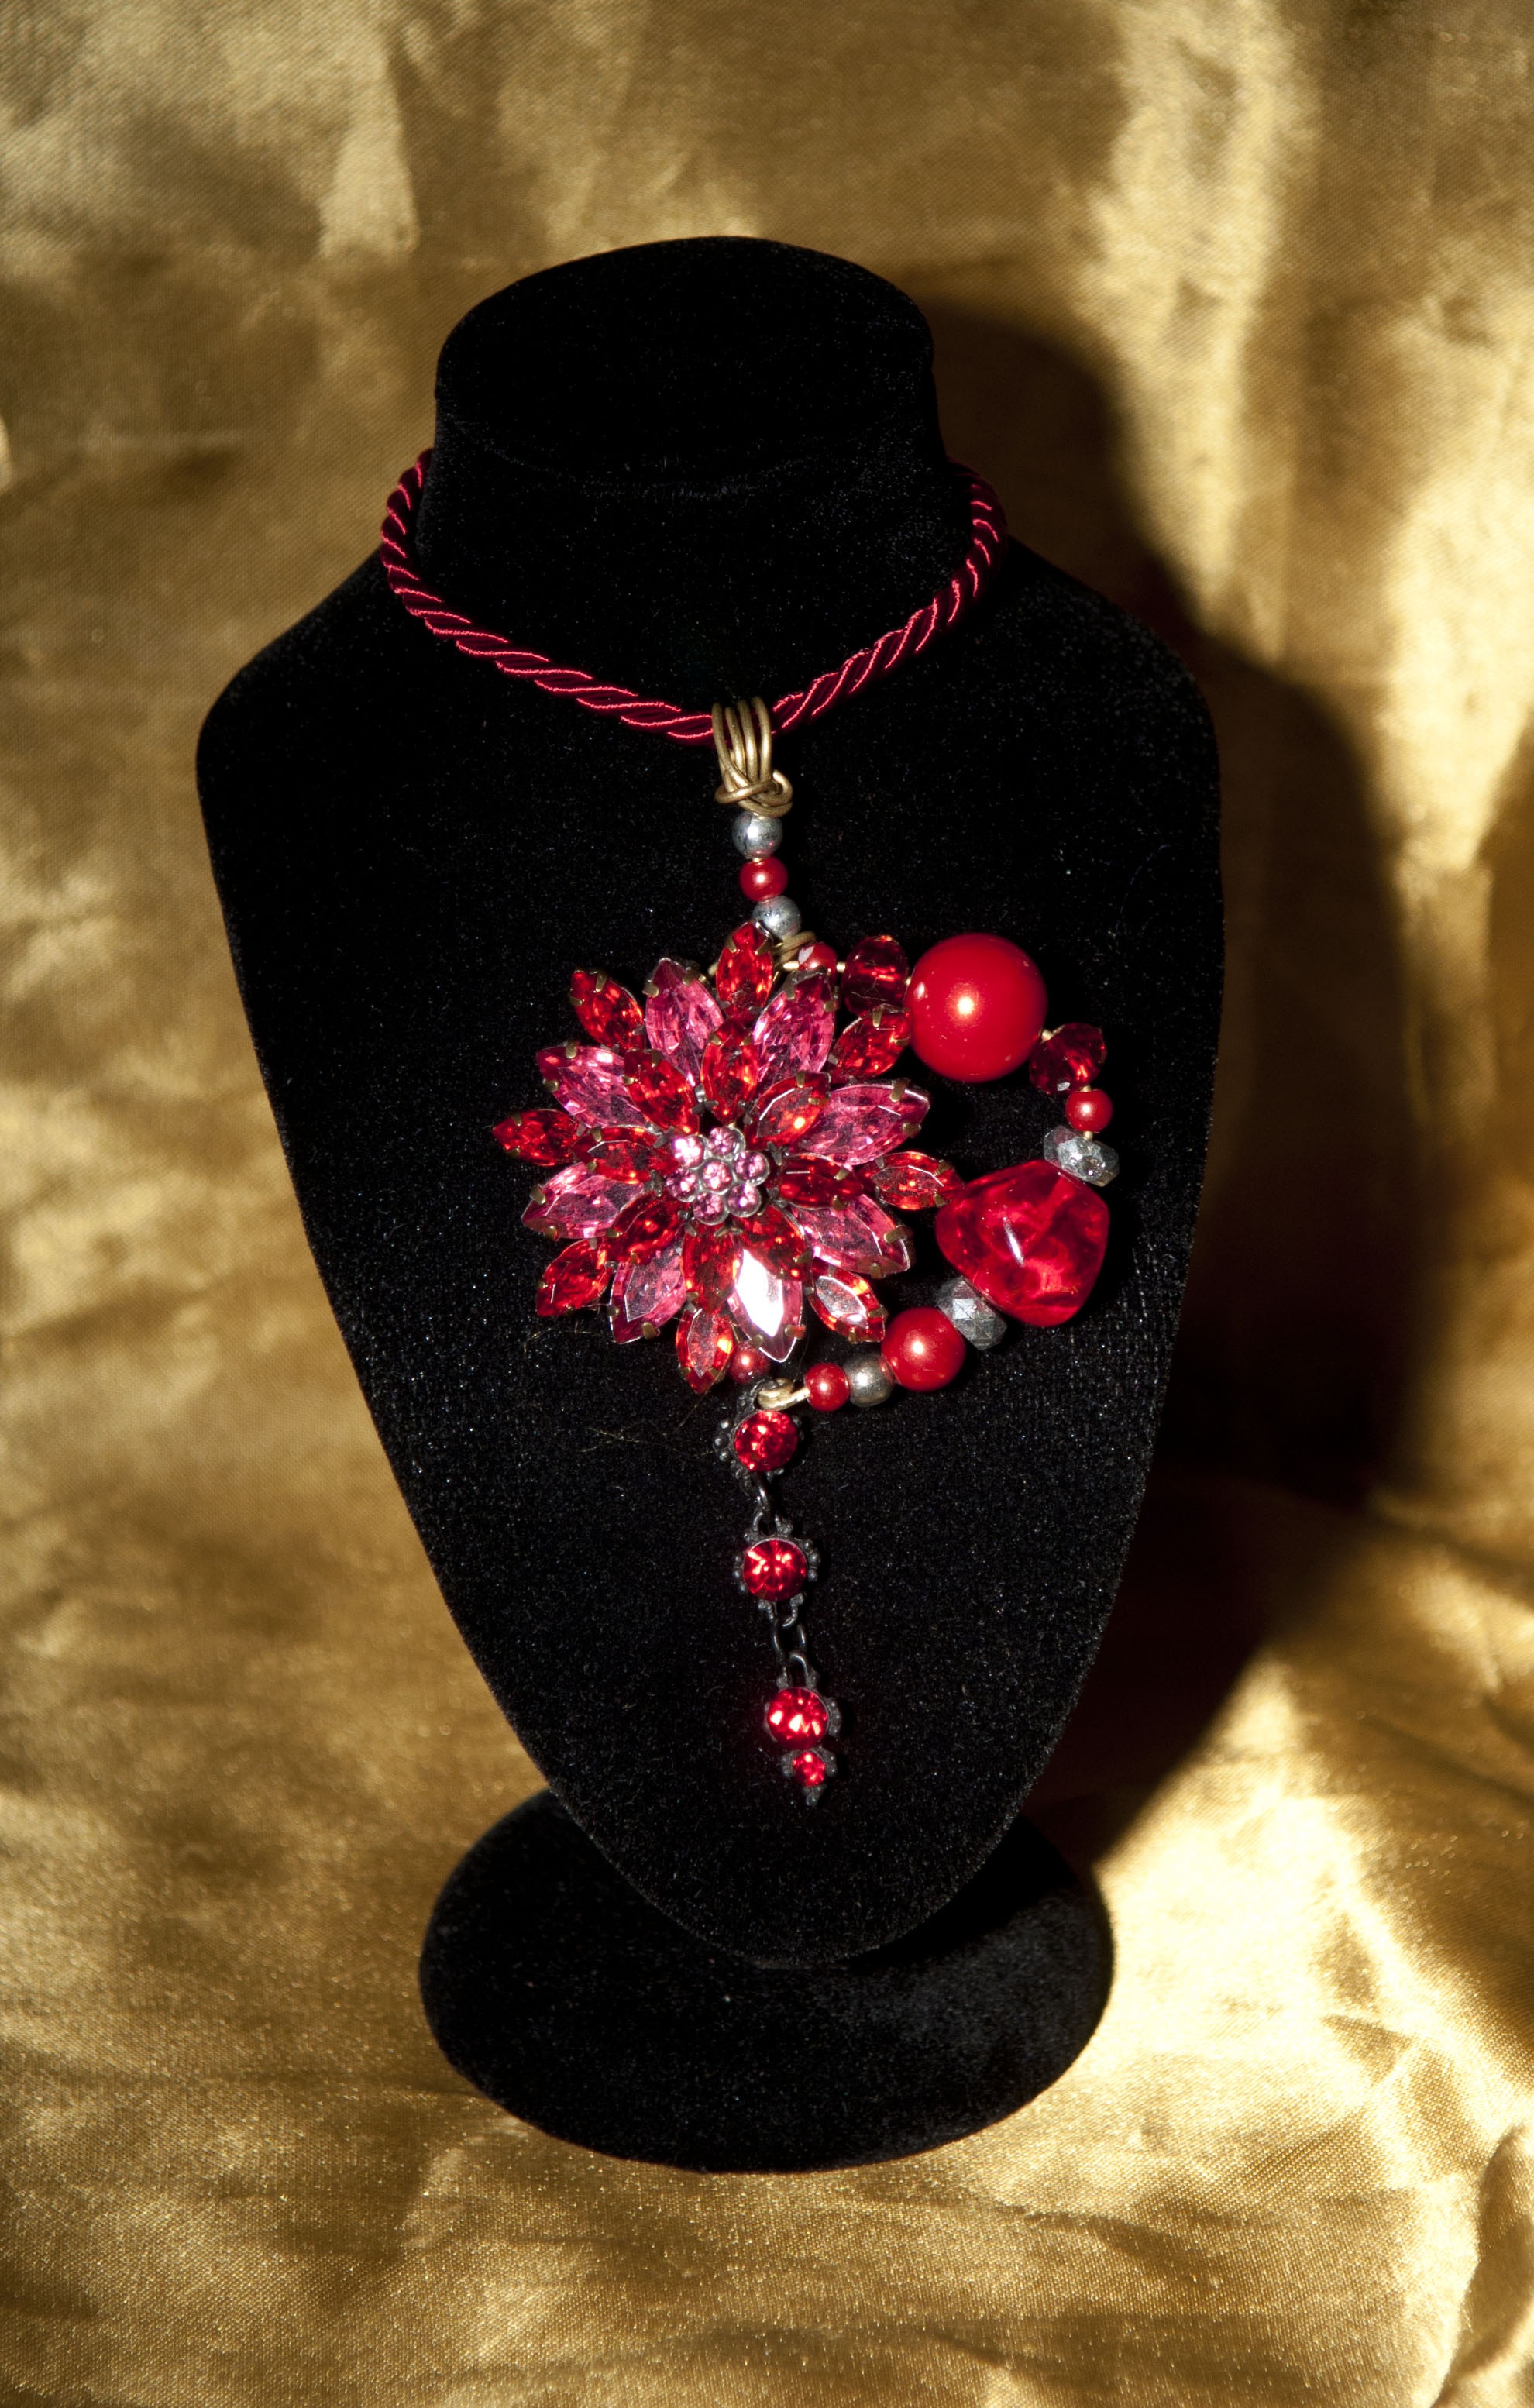
red, pink, necklace, jewellery, art, magenta, maroon, pendant, fashion accessory, himera